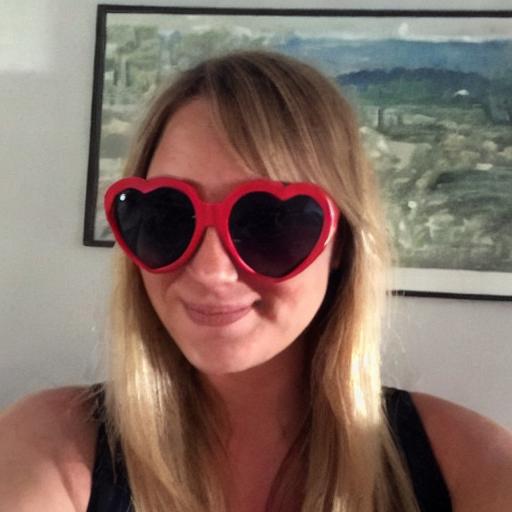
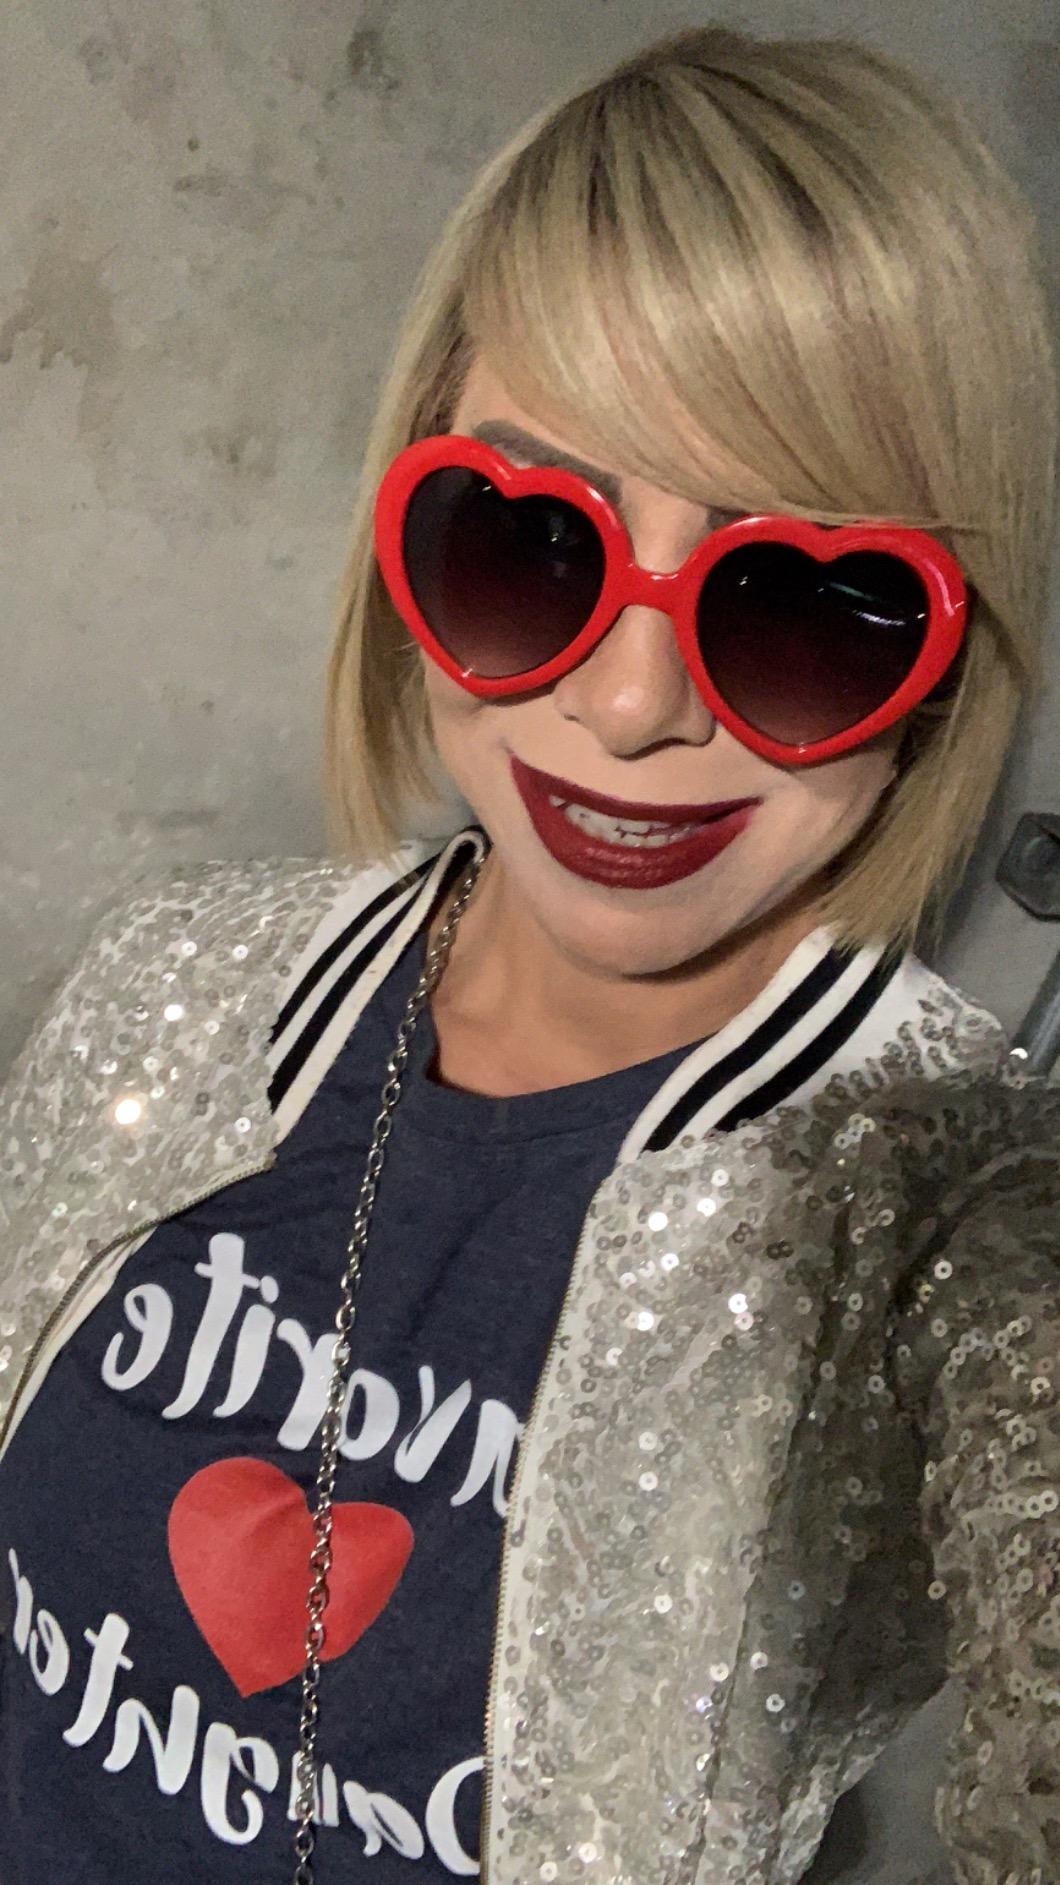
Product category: accessories_sunglasses
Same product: no